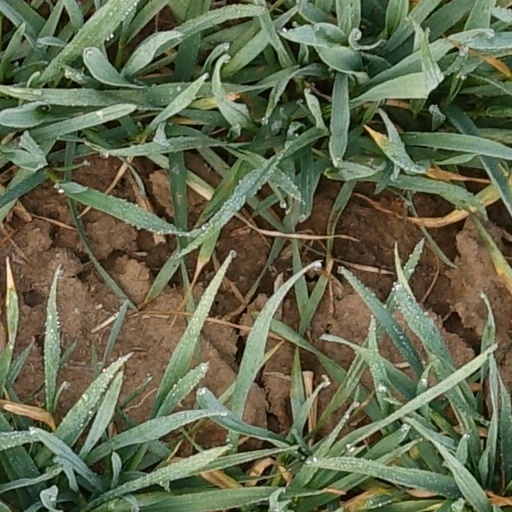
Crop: wheat